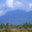
Label: mountain